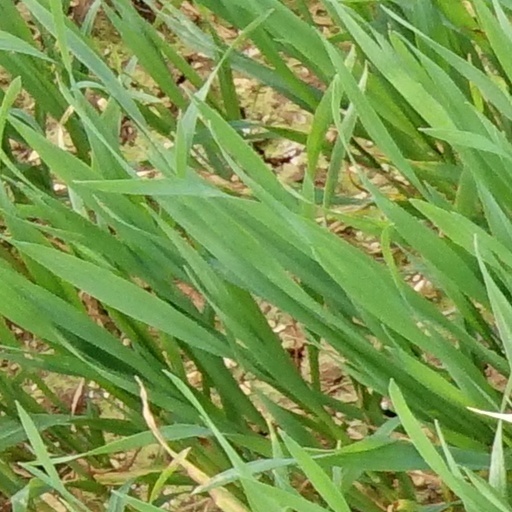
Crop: wheat